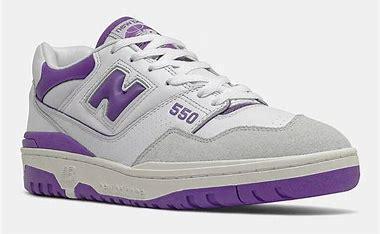
Brand: New
Model: Balance New Balance 550